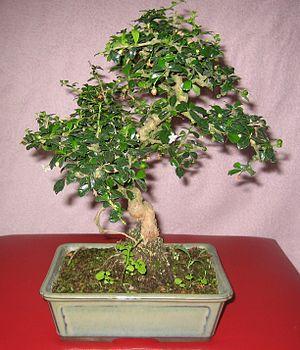
Carmona retusa est un arbuste subtropical de la famille des Boraginaceae, connu également sous son ancienne nomination Carmona microphylla ou tout simplement sous son nom de genre Carmona.
Carmona est un genre de la famille des Boraginaceae.